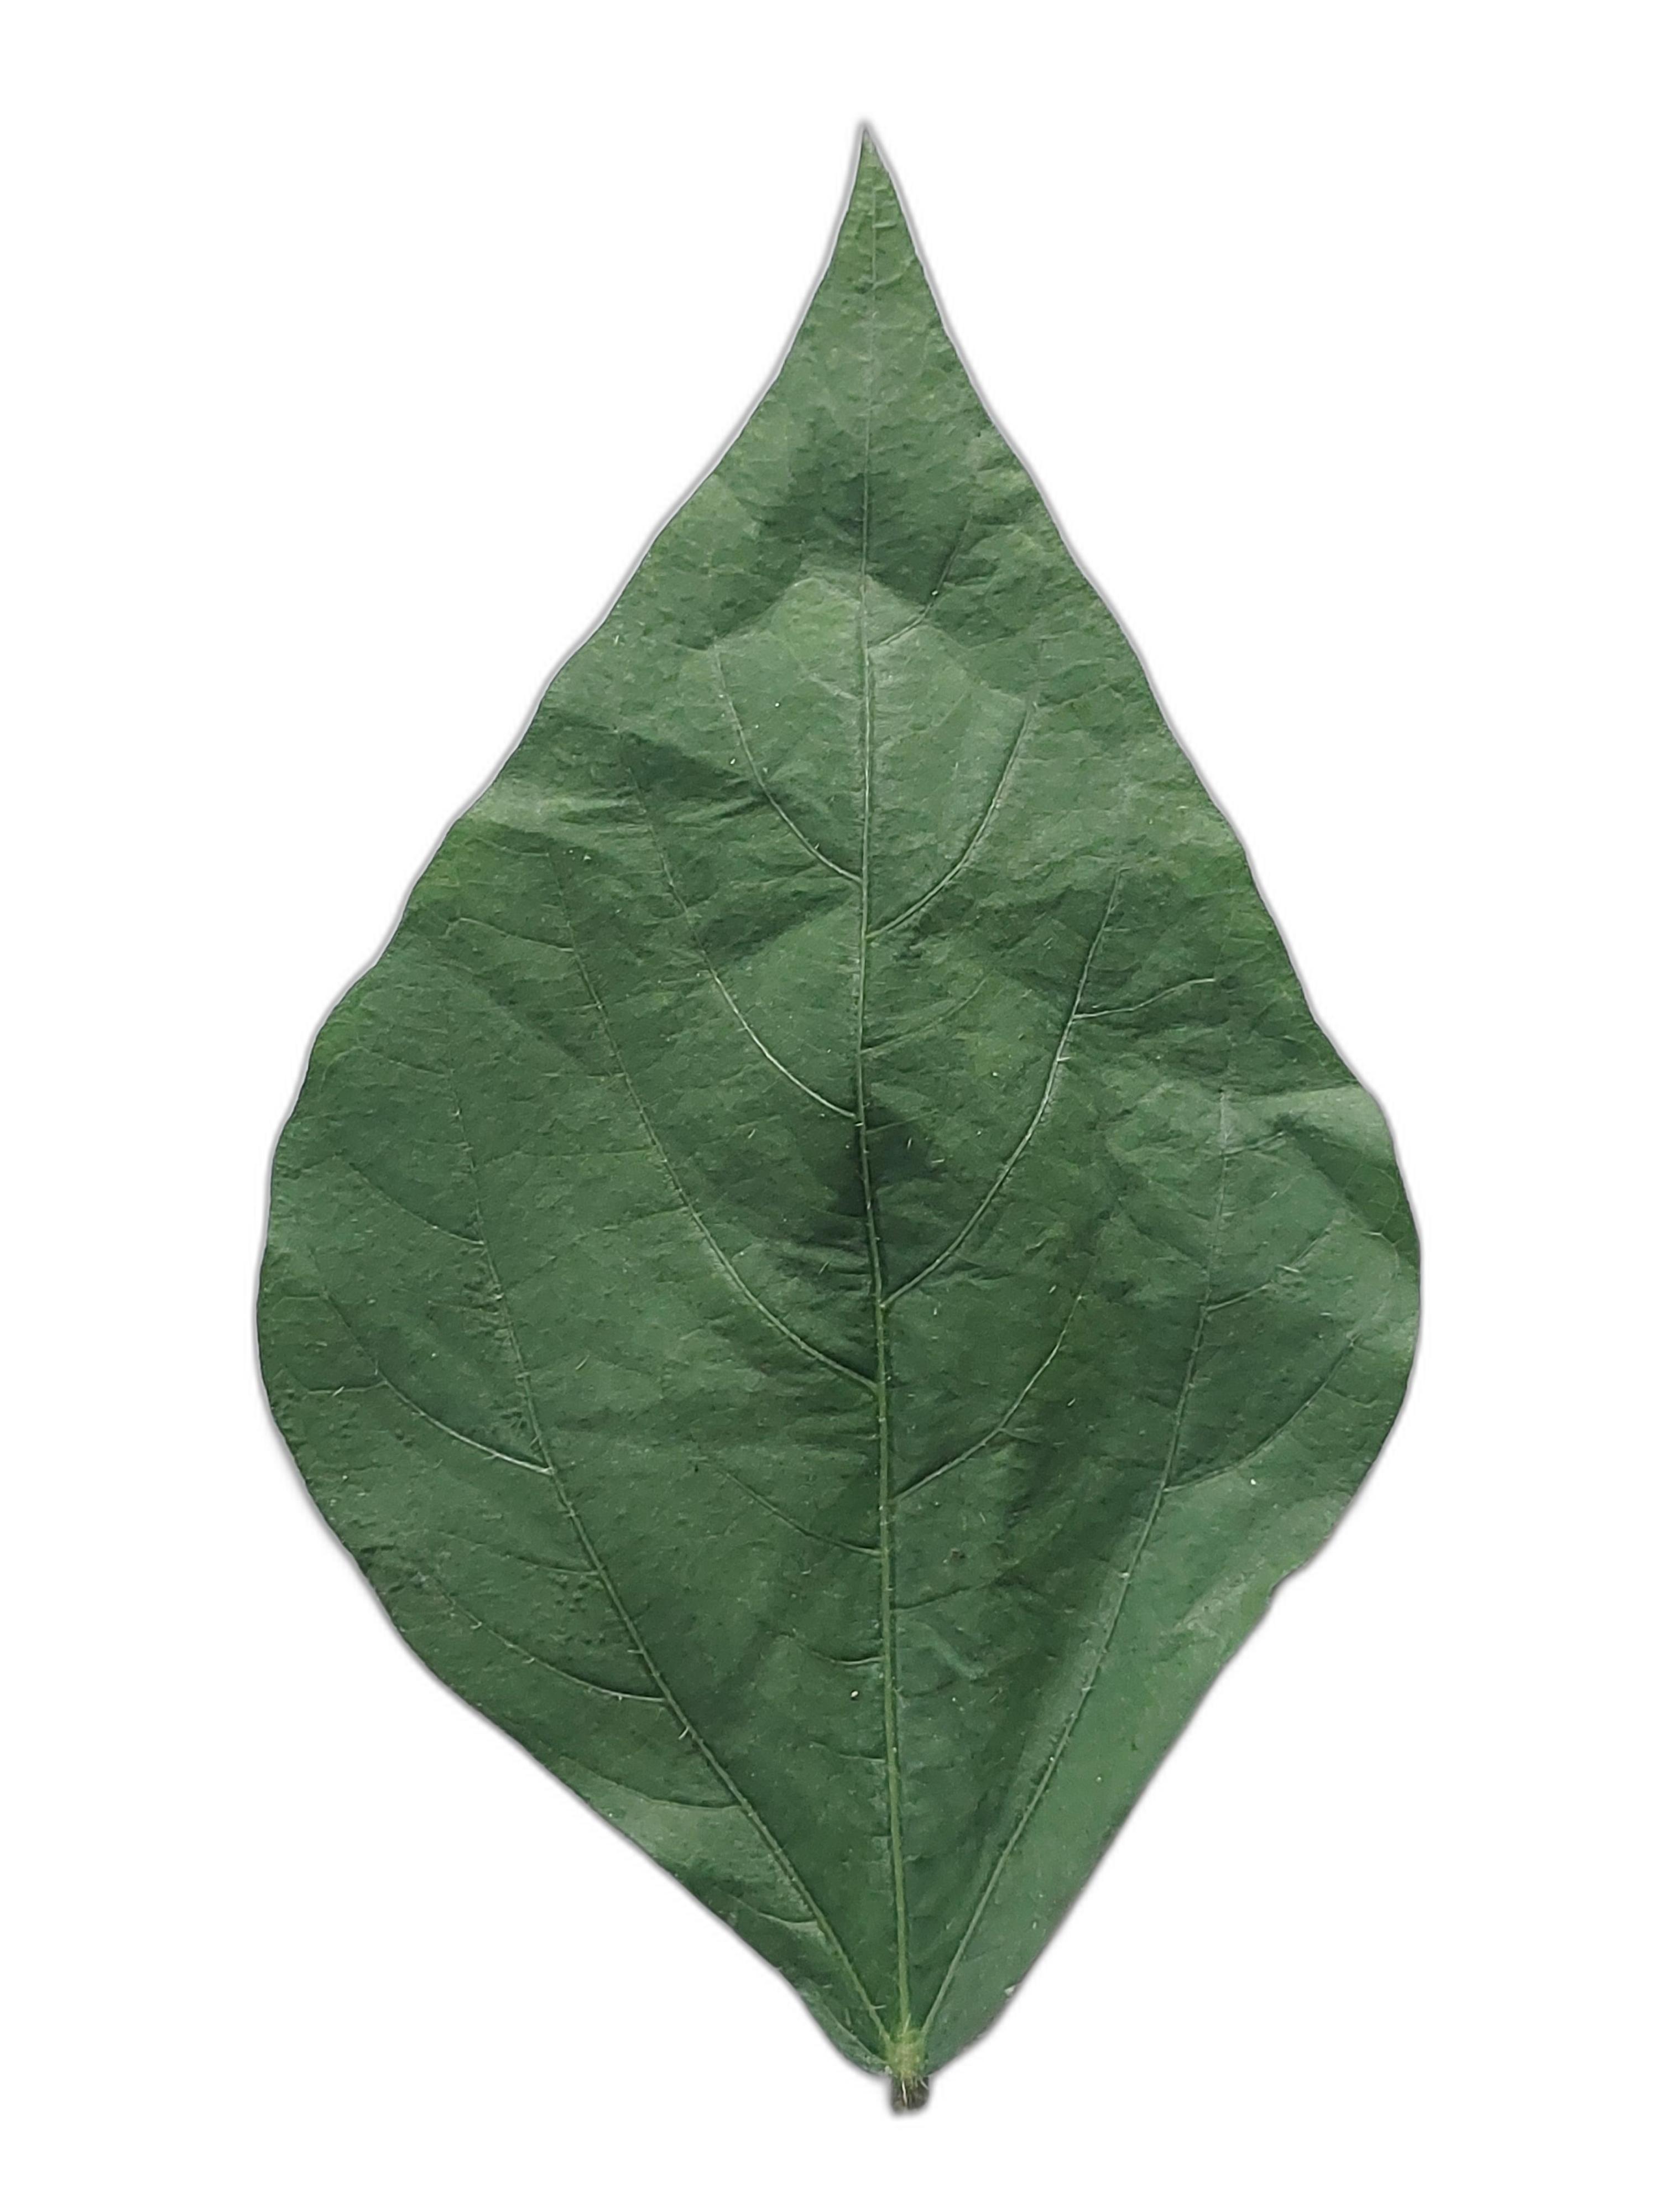
Label: Healthy